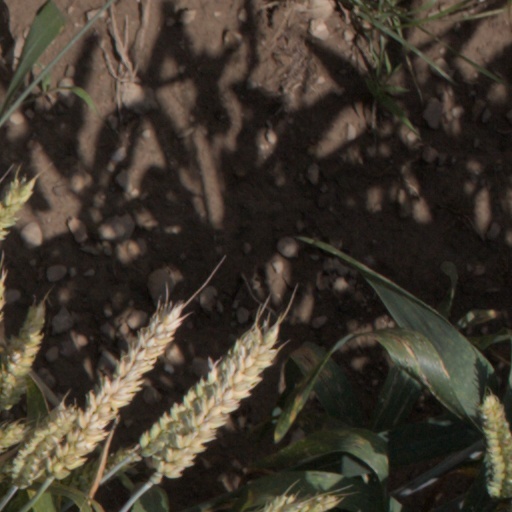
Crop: wheat